Thalhimers

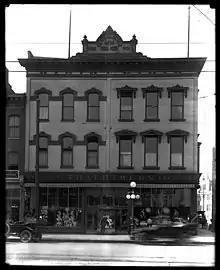

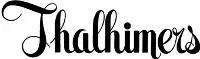
Classic logo

William Thalhimer immigrated to the Richmond area from Germany in the early 19th century. In 1842 he opened a dry good store which his grandson, William B. Thalhimer, transformed into Richmond's first department store. In 1978, the company, developed into a regional department store chain, was acquired by California-based Carter Hawley Hale Stores.